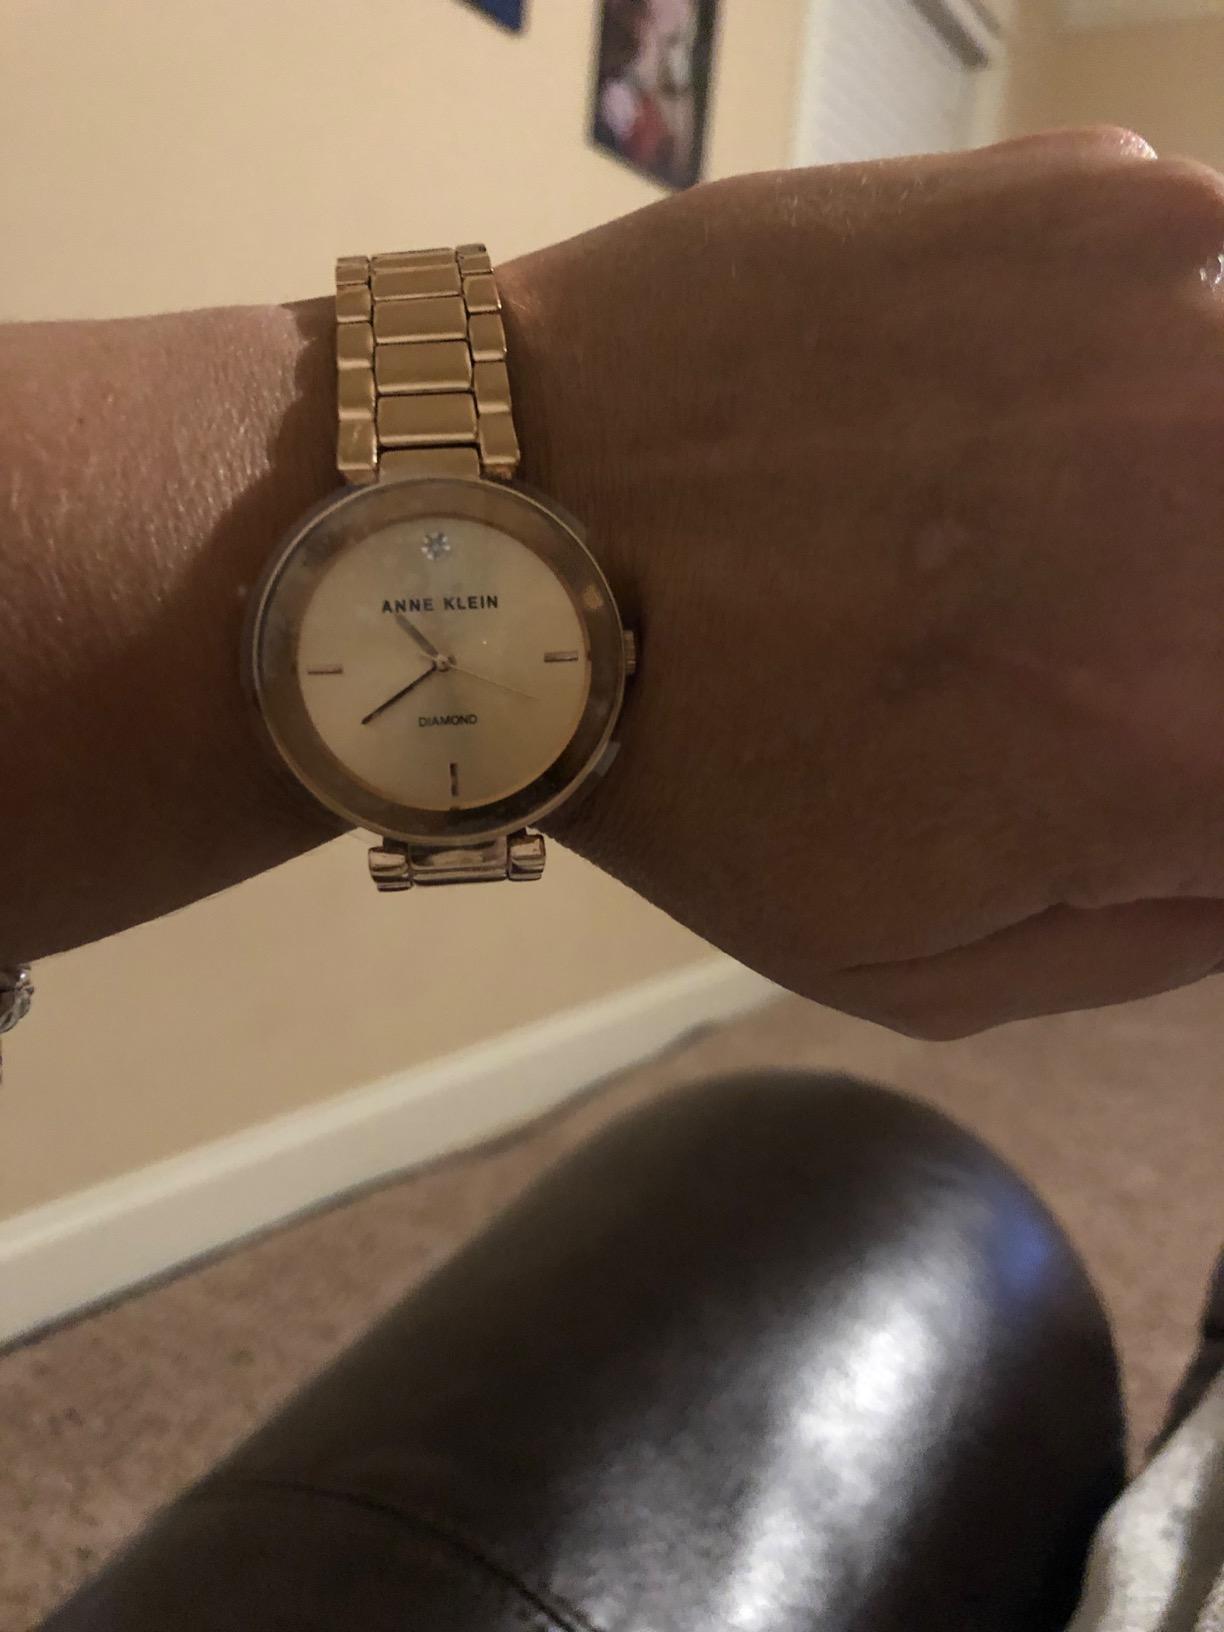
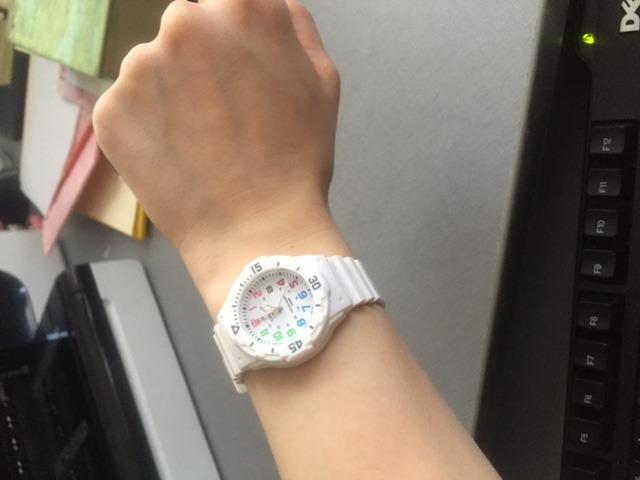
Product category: accessories_watch
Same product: no